Thomas Fire

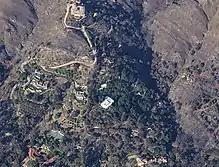
Aerial view of homes in Montecito

On the morning of December 15, containment lines in the Santa Barbara and Montecito areas and protecting nearby homes was the priority, in addition to the threatened Carpinteria and Summerland areas. Officials feared the sundowner winds could push the fire into those communities as they blow south from the mountains down to the coast, and because they also dry out the air. Although they prevented the fire from reaching the community, it still grew to with 40% containment on the morning of December 16, surpassing the Rim Fire in size, and becoming the third-largest wildfire in the modern history of California. Around this time, officials and experts feared that the Thomas Fire could surpass the Santiago Canyon Fire of 1889, which had burned over , and is believed to be California's all-time largest wildfire on record.